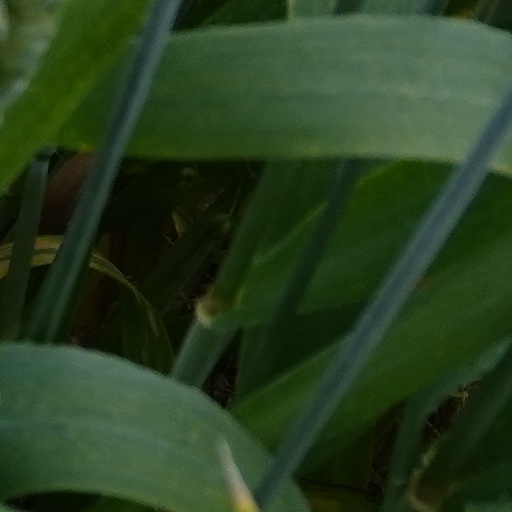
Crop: wheat